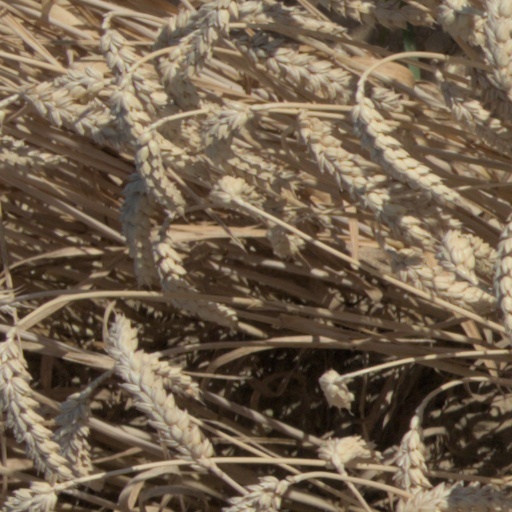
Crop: wheat